Augustinian convent (Toulouse)

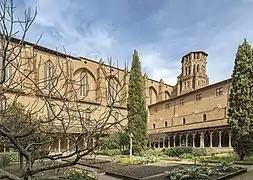
Cloister and bell tower of Augustinian convent from Toulouse

The Augustinian Convent of Toulouse was founded in 1286 for members of the Augustinian religious order. It was first established outside the city walls, near the Matabiau quarter, then, between 1310 and 1341 moved to the corner of rue du Musée and rue des Arts. In 1790 it ceased to be a convent and today its buildings house the Musée des Augustins.